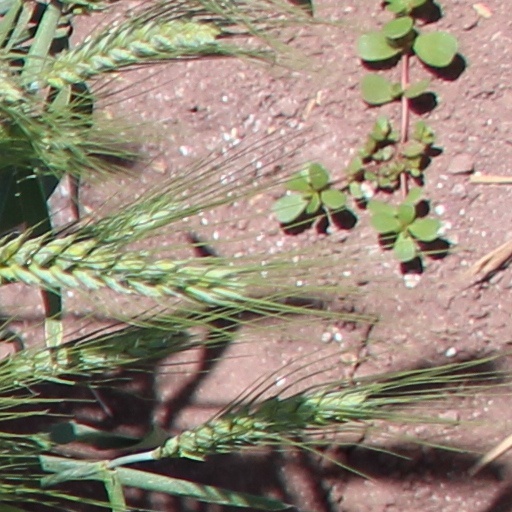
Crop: wheat